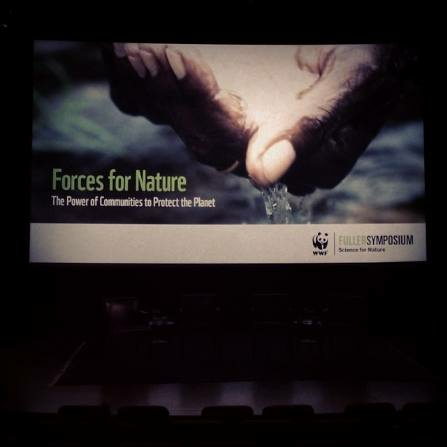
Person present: No